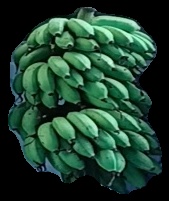
Variety: rasbale
Grade: grade2